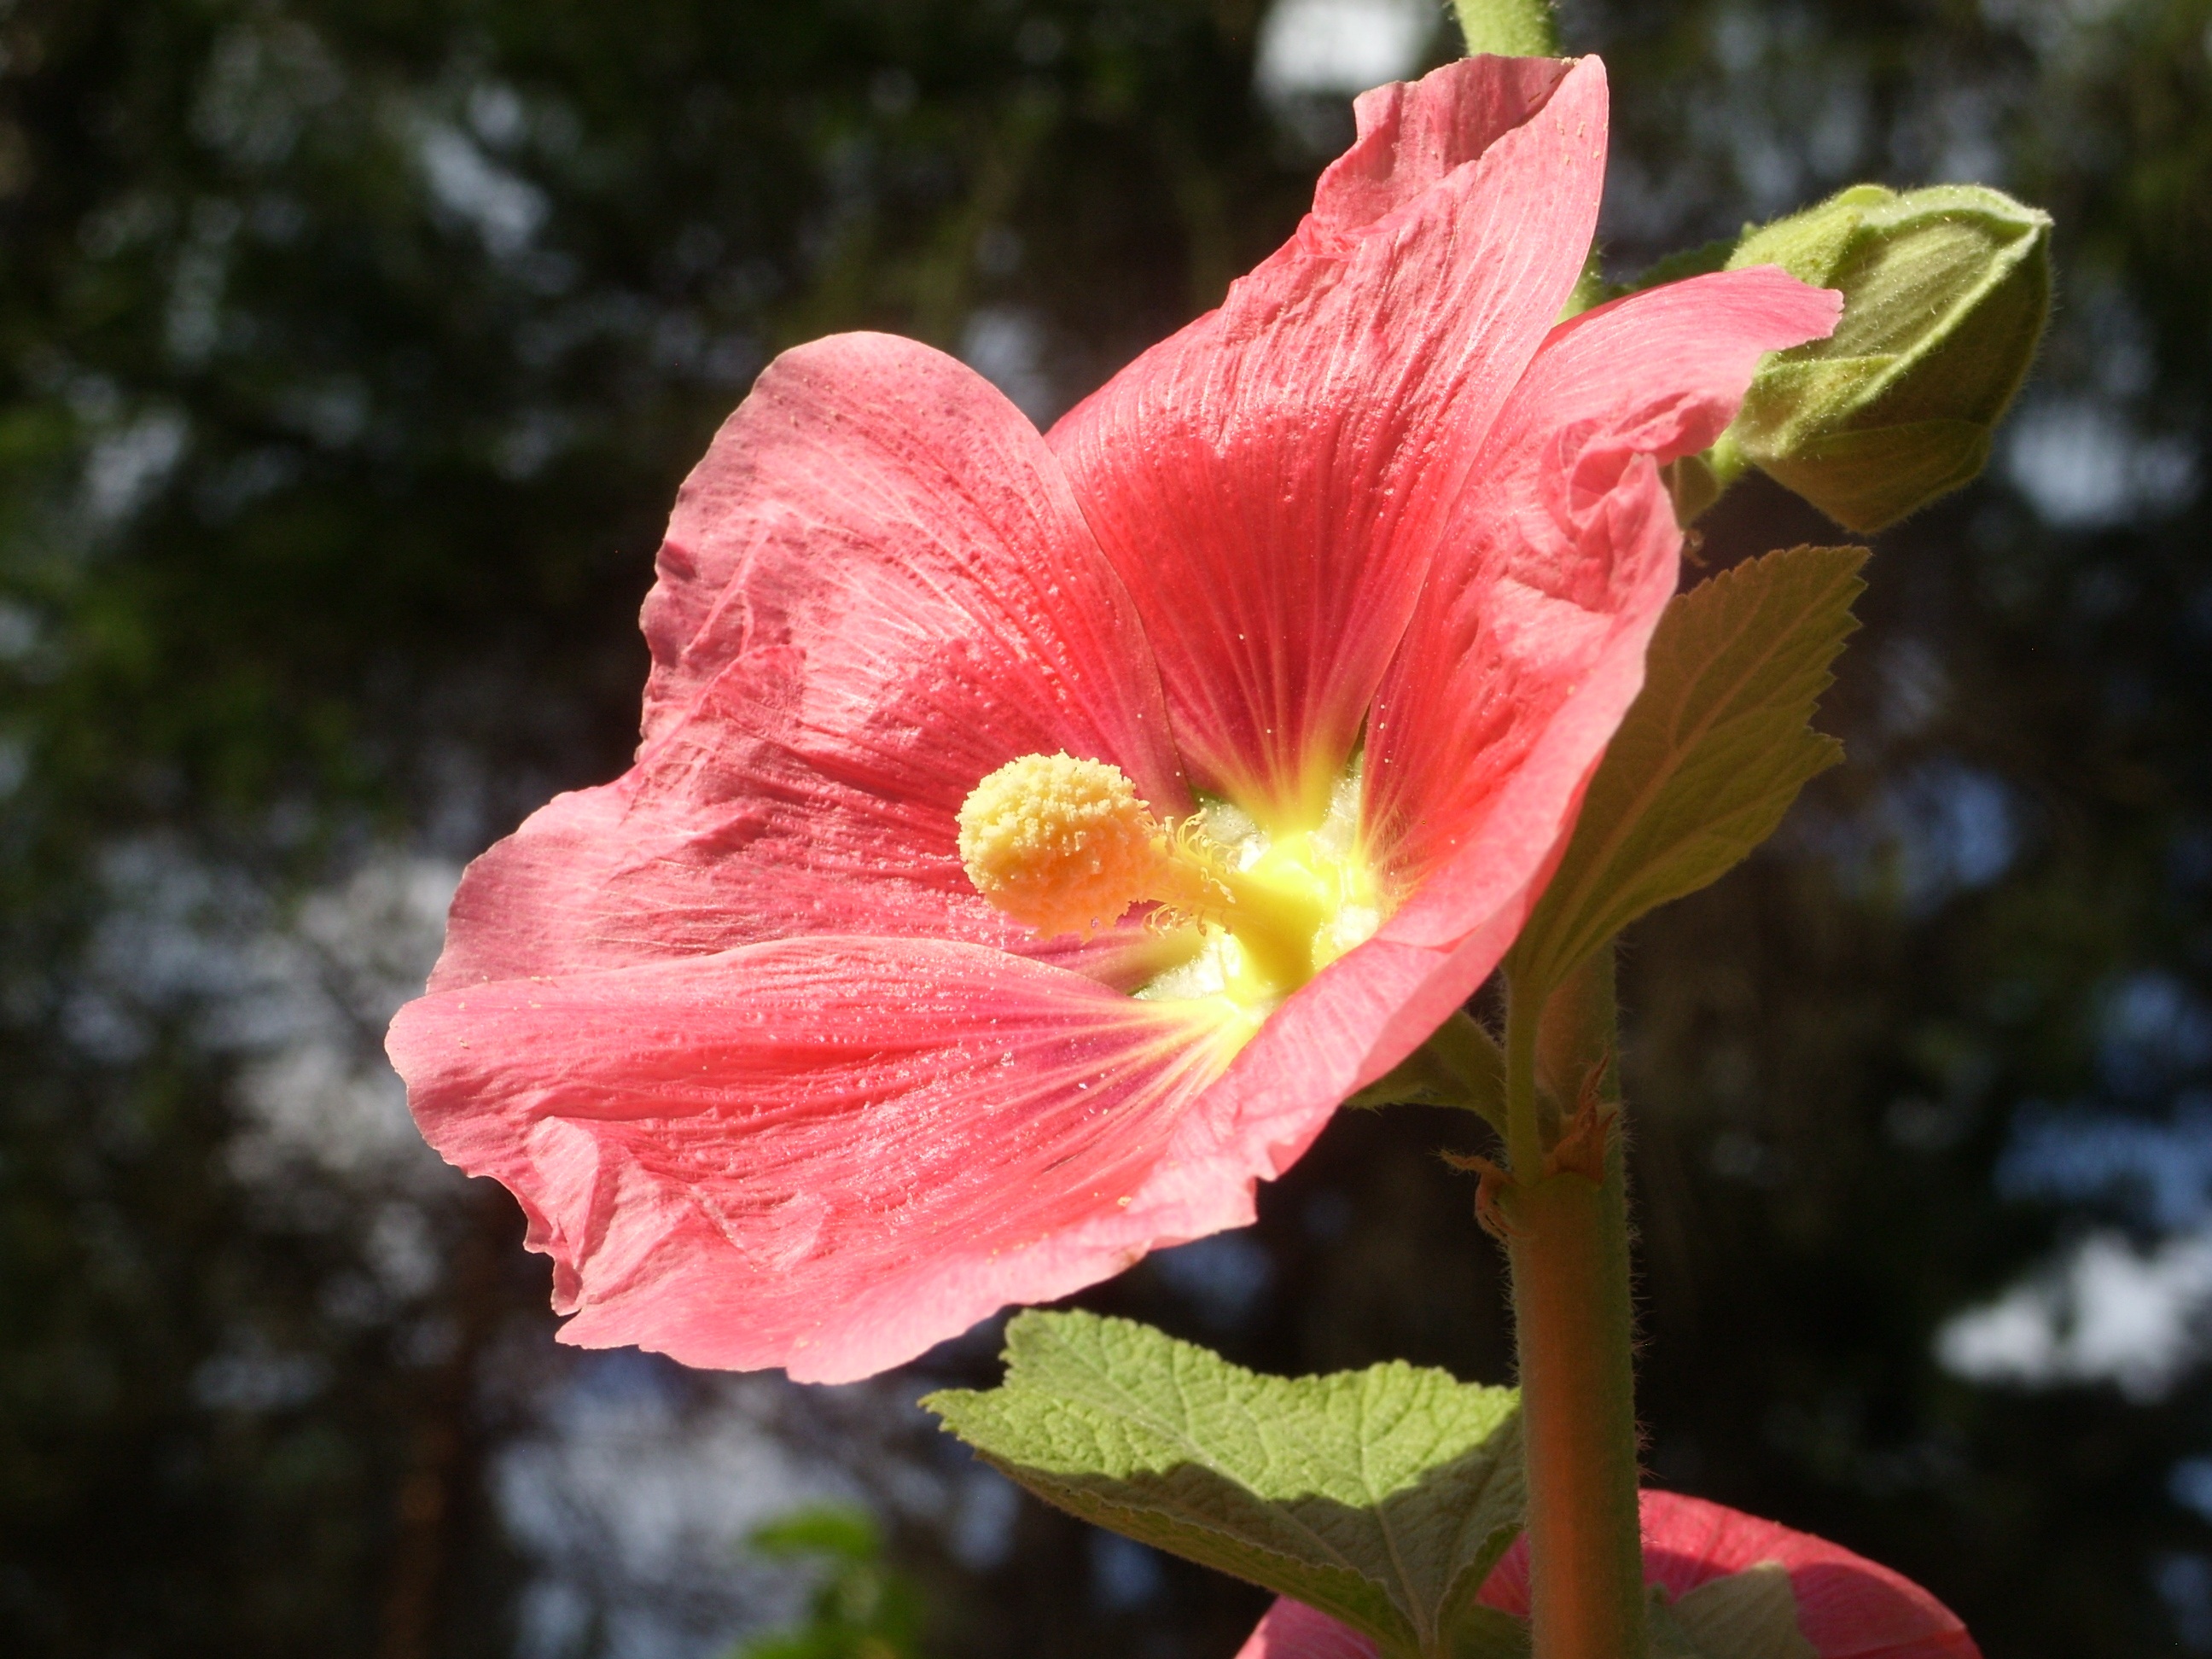
blossom, plant, flower, petal, bloom, spring, red, botany, flora, flowers, hibiscus, the sun, malvales, daylily, macro photography, flowering plant, mallow, chinese hibiscus, land plant